RAF Rufforth

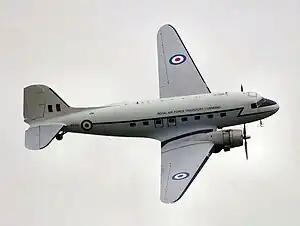
A DC3 (C47) used in filming during 1982

Airline was a period drama series set at the end of the Second World War. Its main character is Jack Ruskin (played by Roy Marsden) who as a demobbed RAF transport pilot tries to set up his own airline using a Douglas DC-3/Douglas C-47 Skytrain.